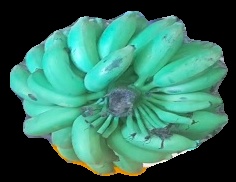
Variety: elakki-bale
Grade: grade2